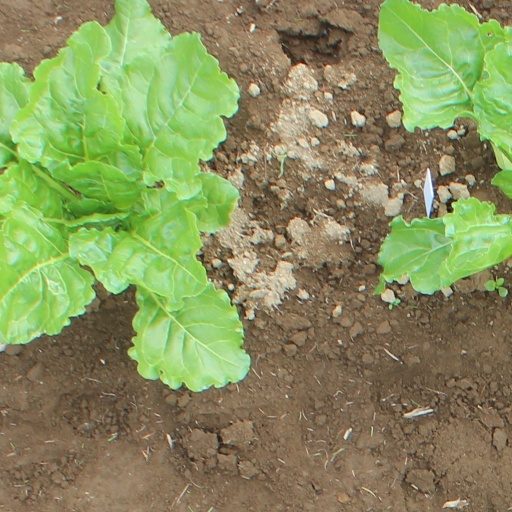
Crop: sugar beet